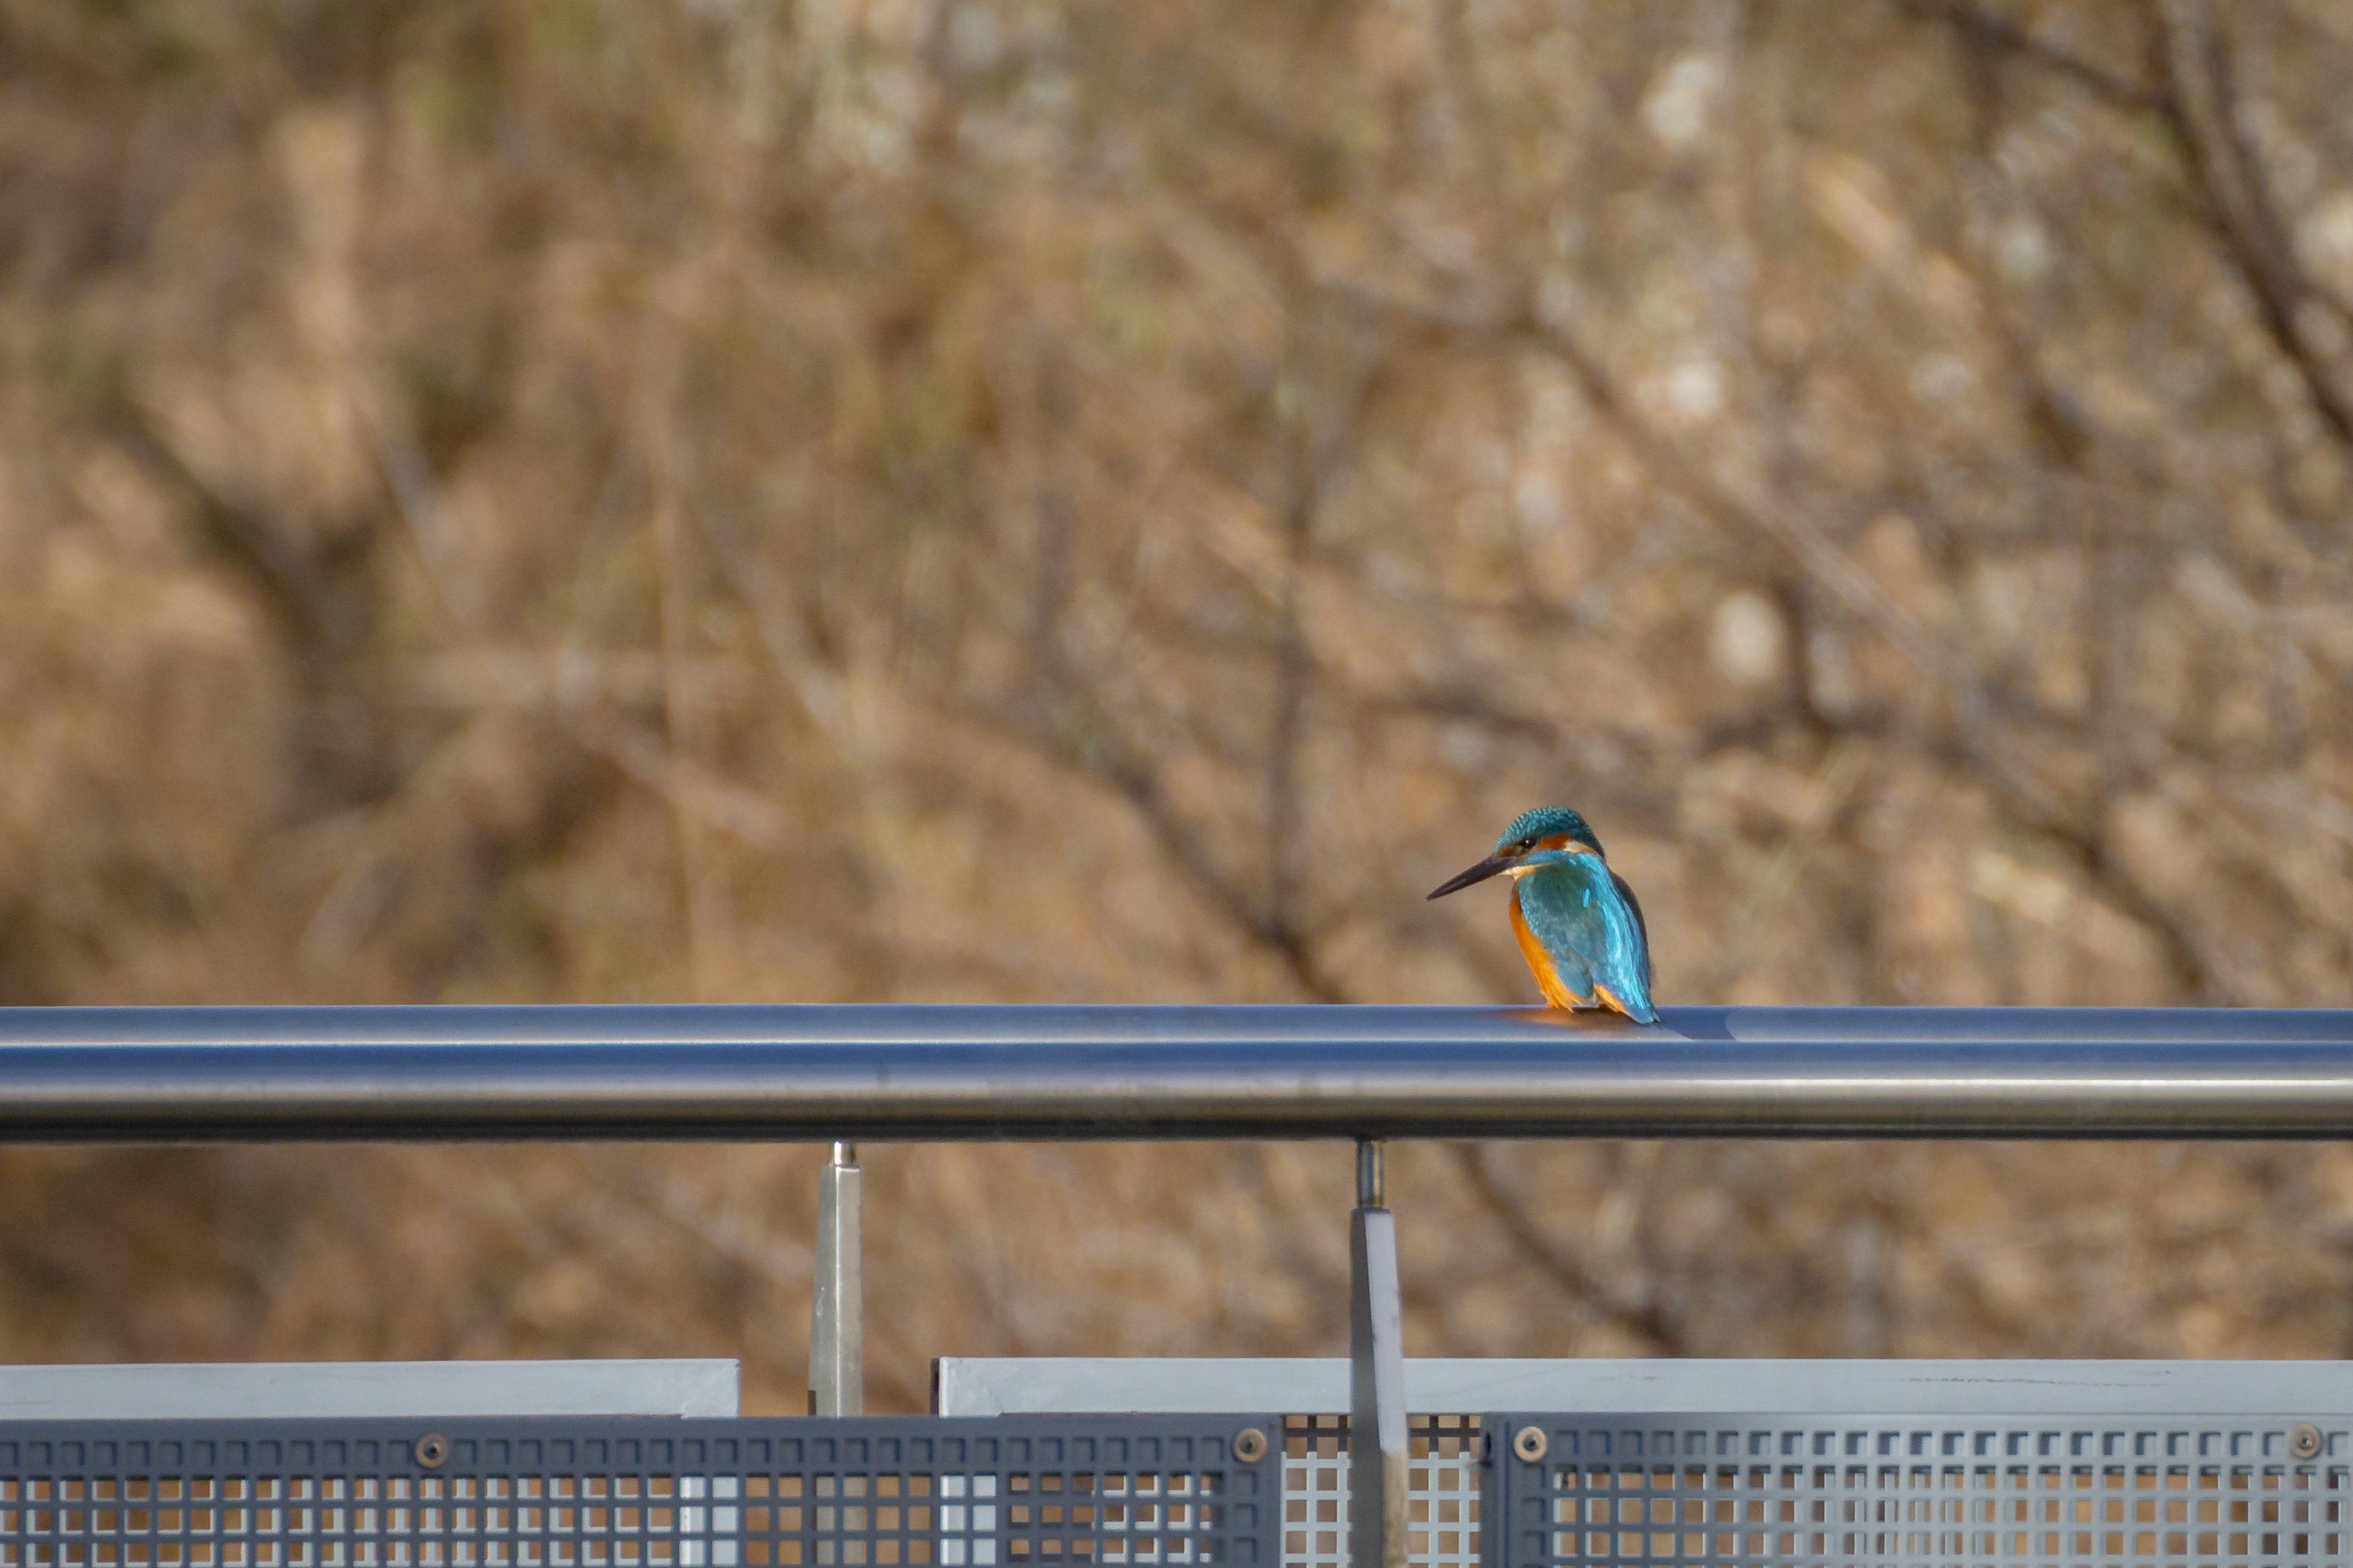
nature, bird, wing, wildlife, railing, colorful, feather, fauna, plumage, vertebrate, beautiful, bill, kingfisher, perching bird